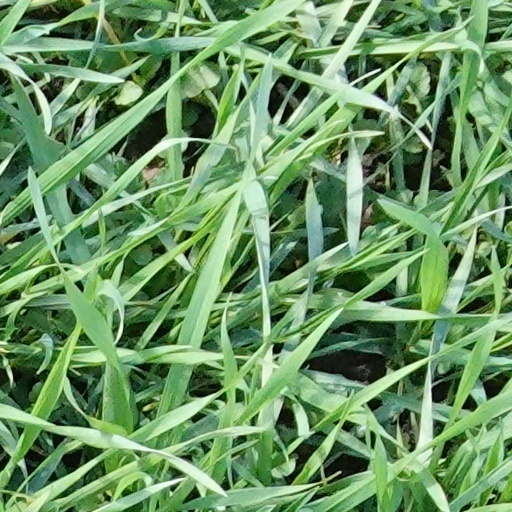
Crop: wheat